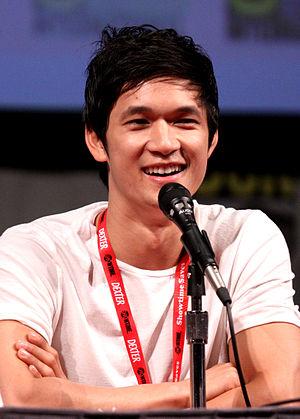
Amérique centrale est composée de six pays hispaniques et une majorité d'Anglophone.
Harry Shum Jr., né le 28 avril 1982 à Puerto Limón au Costa Rica, est un danseur, chorégraphe et acteur américano-costaricien d'origine chinoise. On le connaît généralement pour ses rôles dans des films de danse comme Steppin', Sexy Dance 2 et Sexy Dance 3D. De 2009 à 2015, il a fait partie de la distribution de la série télévisée musicale Glee dans le rôle de Mike Chang. Il a également joué le rôle d'Elliot Hoo dans la Légion des Danseurs Extraordinaires. En mai 2015, il obtient l'un des rôles principaux dans la série télévisée Shadowhunters dans laquelle il incarne Magnus Bane.
"Mickael ""Mike"" Chang est l'un des personnages fictifs réguliers des trois premières saisons de la série américaine Glee. Il est interprété par Harry Shum Jr. et doublé en France par Yann Le Madic.
Glee est une série télévisée musicale américaine en 121 épisodes de 44 minutes créée par Ian Brennan, Brad Falchuk et Ryan Murphy et diffusée entre le 19 mai 2009 et le 20 mars 2015 sur le réseau Fox.